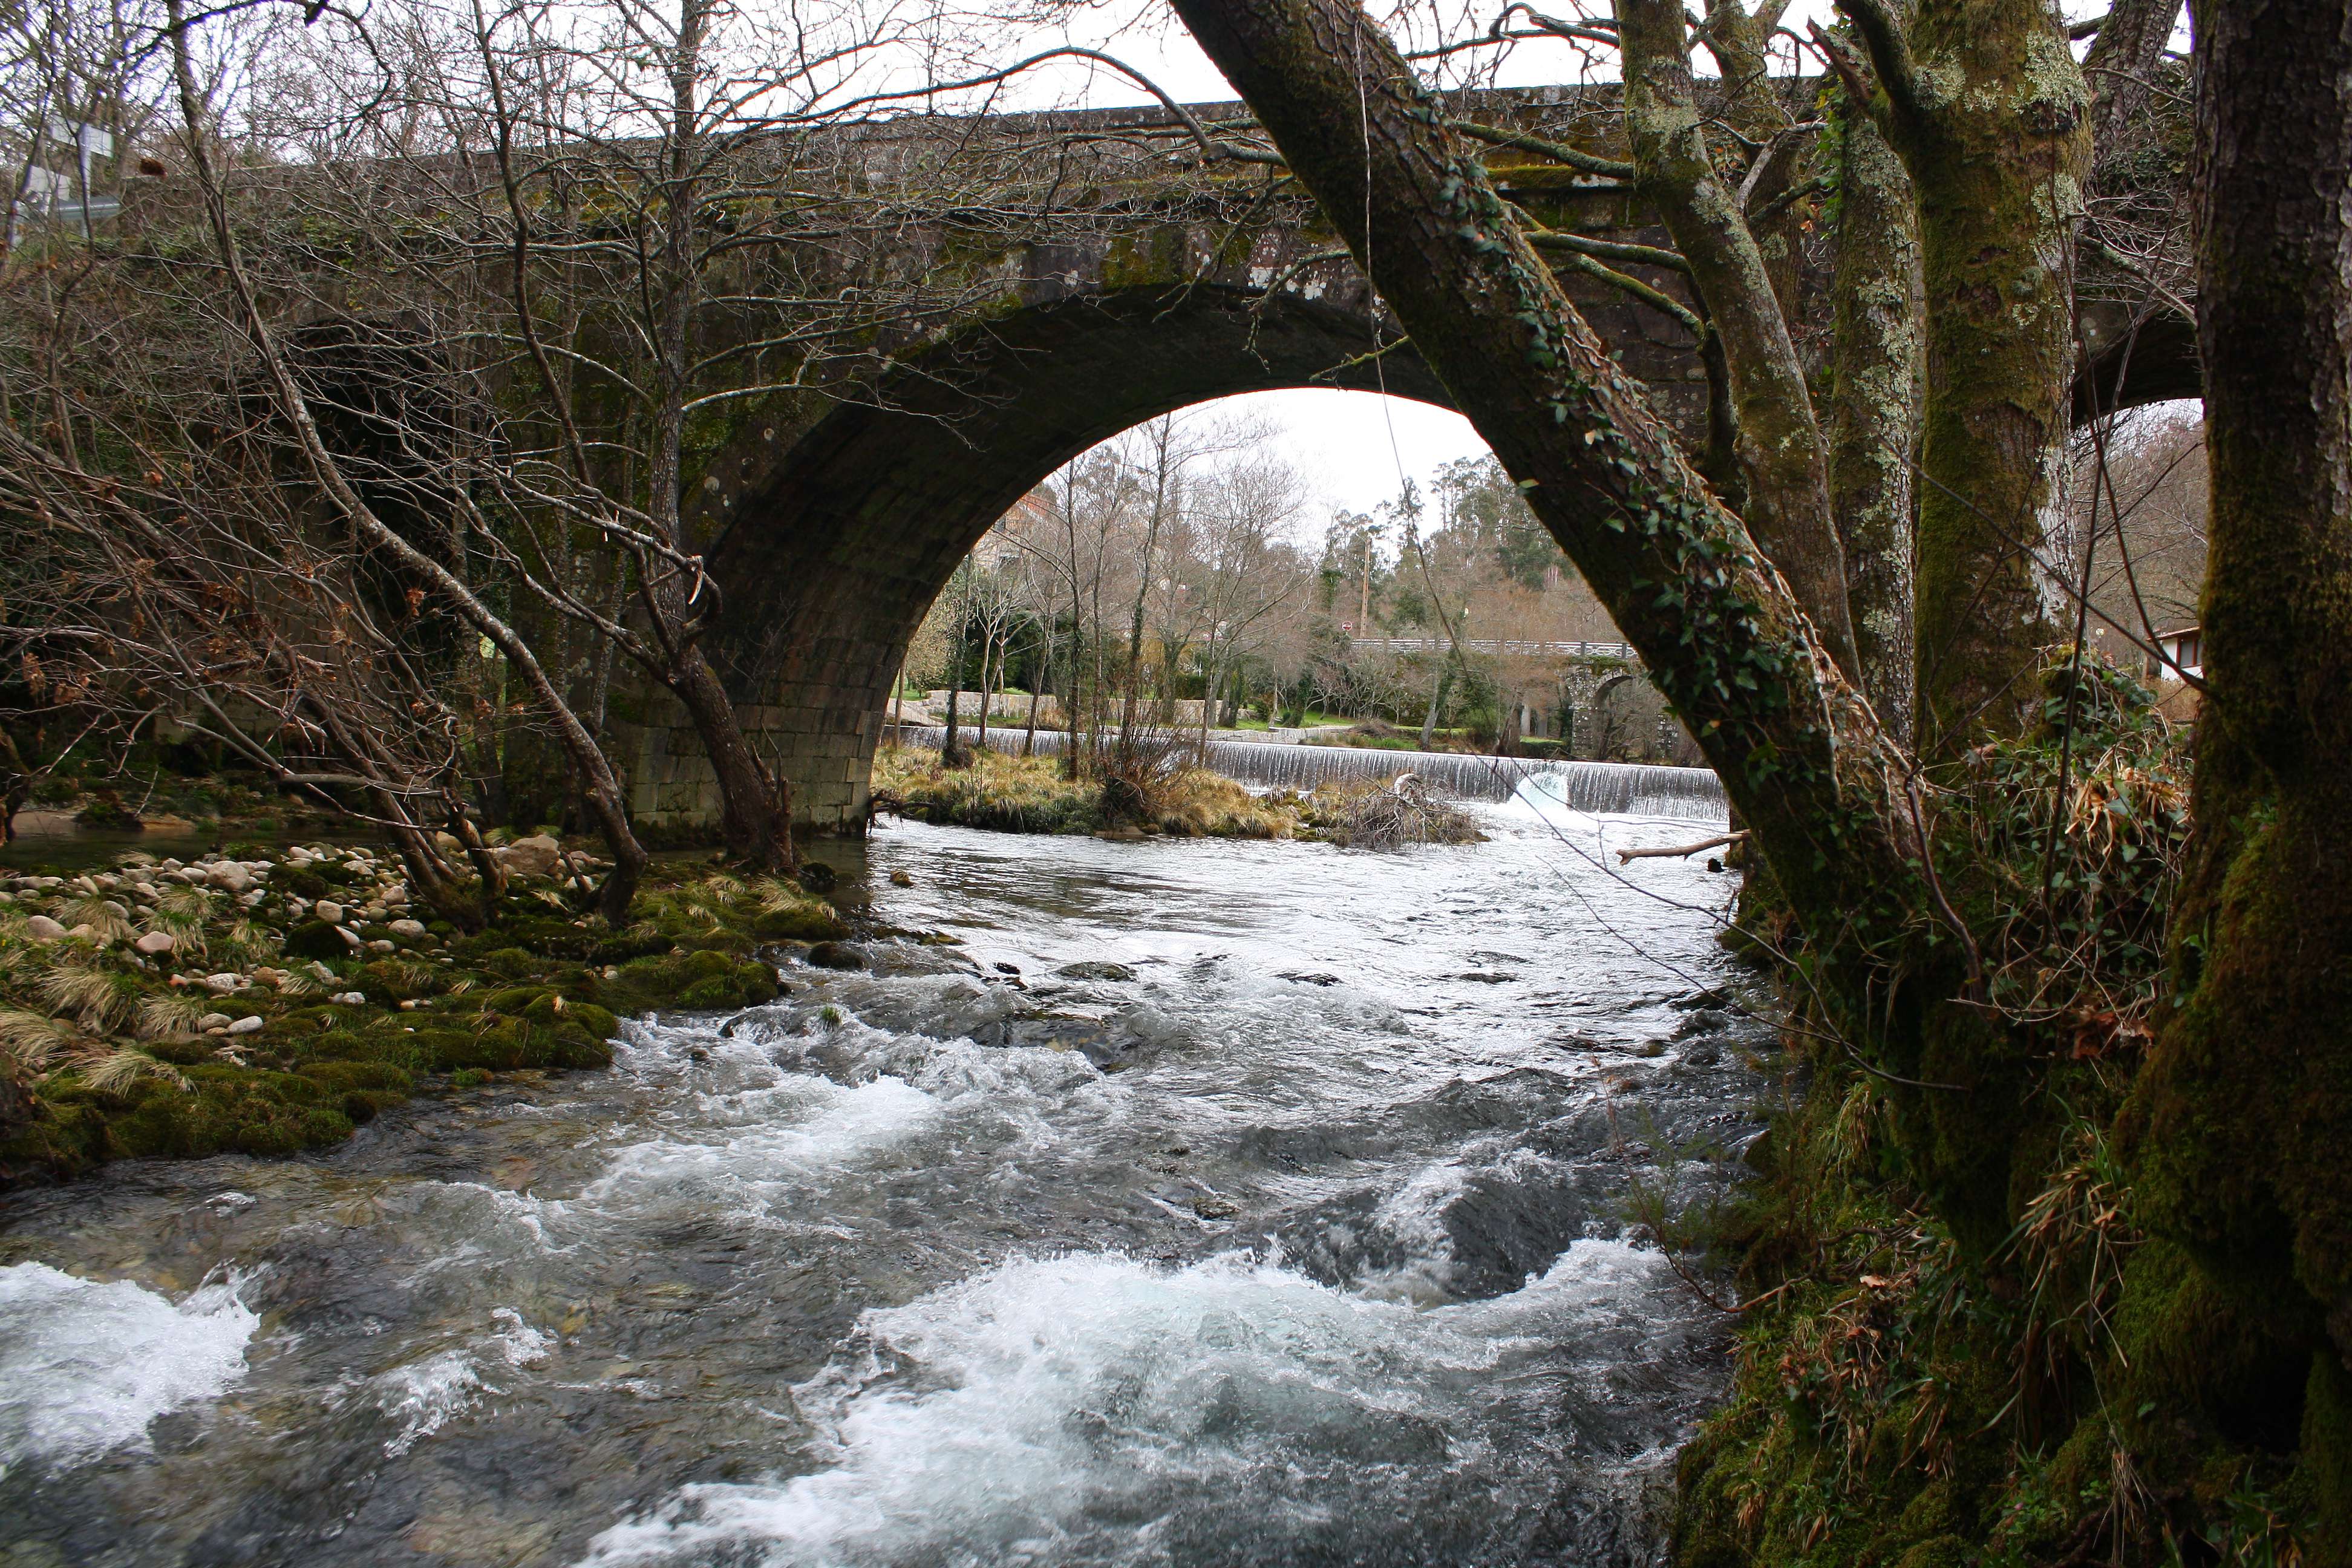
water, creek, bridge, river, stream, rapid, waterway, body of water, spain, galicia, pontevedra, watercourse, espana, ggl1, alama, canoneos1000d, rioverdugo, racelo, landform